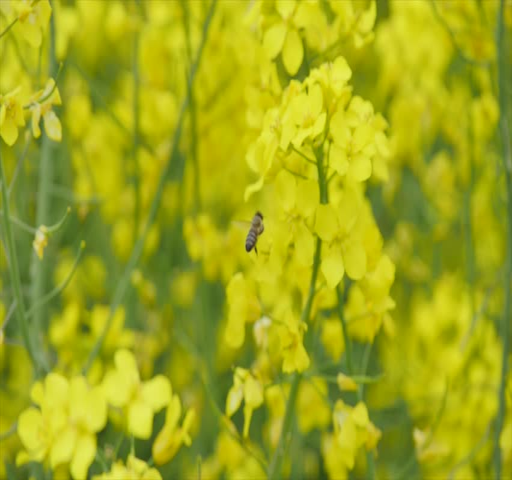
bee on a little yellow flower